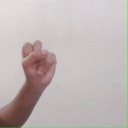
अक्षर: स